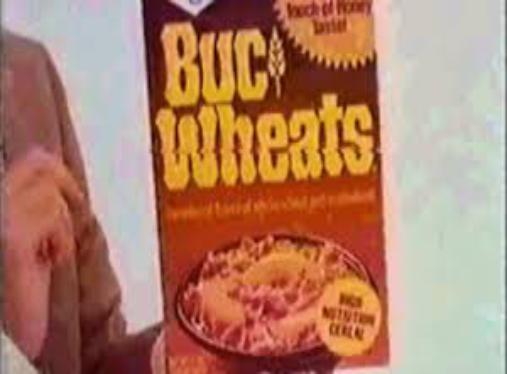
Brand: Buc Wheats
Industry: Food